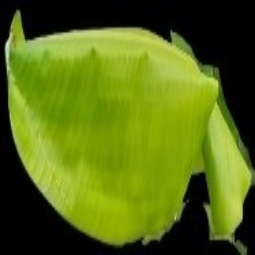
Label: Sulphur